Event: Nepal Earthquake
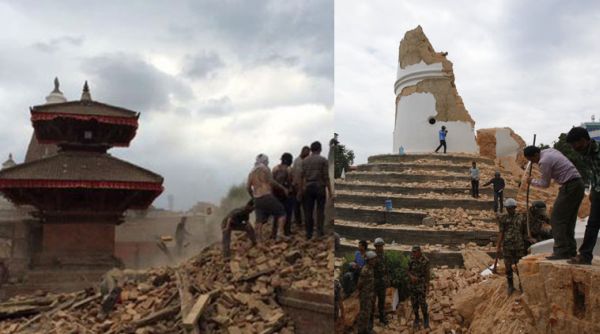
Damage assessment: damage